Ten Thousand Roses

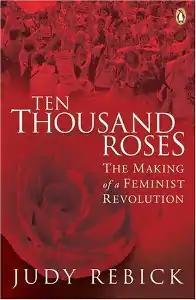

Ten Thousand Roses: The Making of a Feminist Revolution is a book written by Canadian journalist, political activist, and feminist Judy Rebick. The book is made up of the experiences of over 100 feminists in Canada from the 1960s through the 1990s.